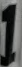
Number: 1